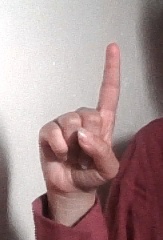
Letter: bb